Approved school

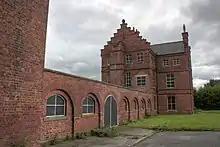
St. Peter's School in County Durham, which was converted to an approved school after the Second World War.

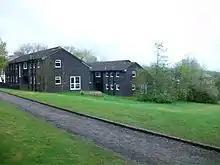
Accommodation blocks near Dobroyd Castle, used when it was an approved school.

An approved school was a type of residential institution in the United Kingdom to which young people could be sent by a court, usually for committing offences but sometimes because they were deemed to be beyond parental control. They were modelled on ordinary boarding schools, from which it was relatively easy to leave without permission. This set approved schools apart from borstals, a tougher and more enclosed kind of youth prison.